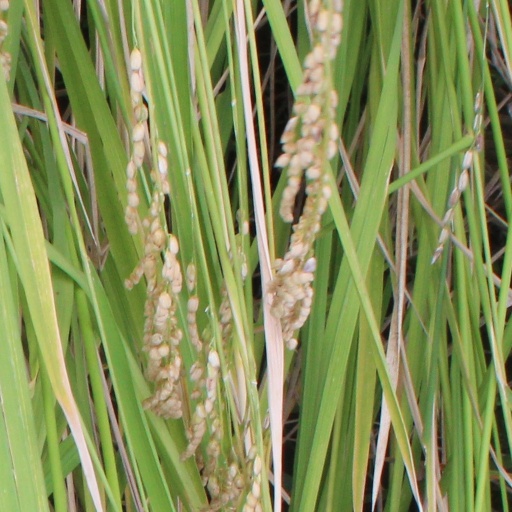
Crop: rice